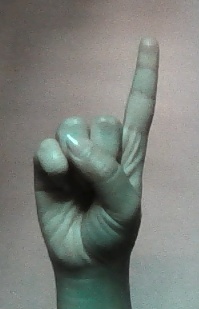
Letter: bb